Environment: real
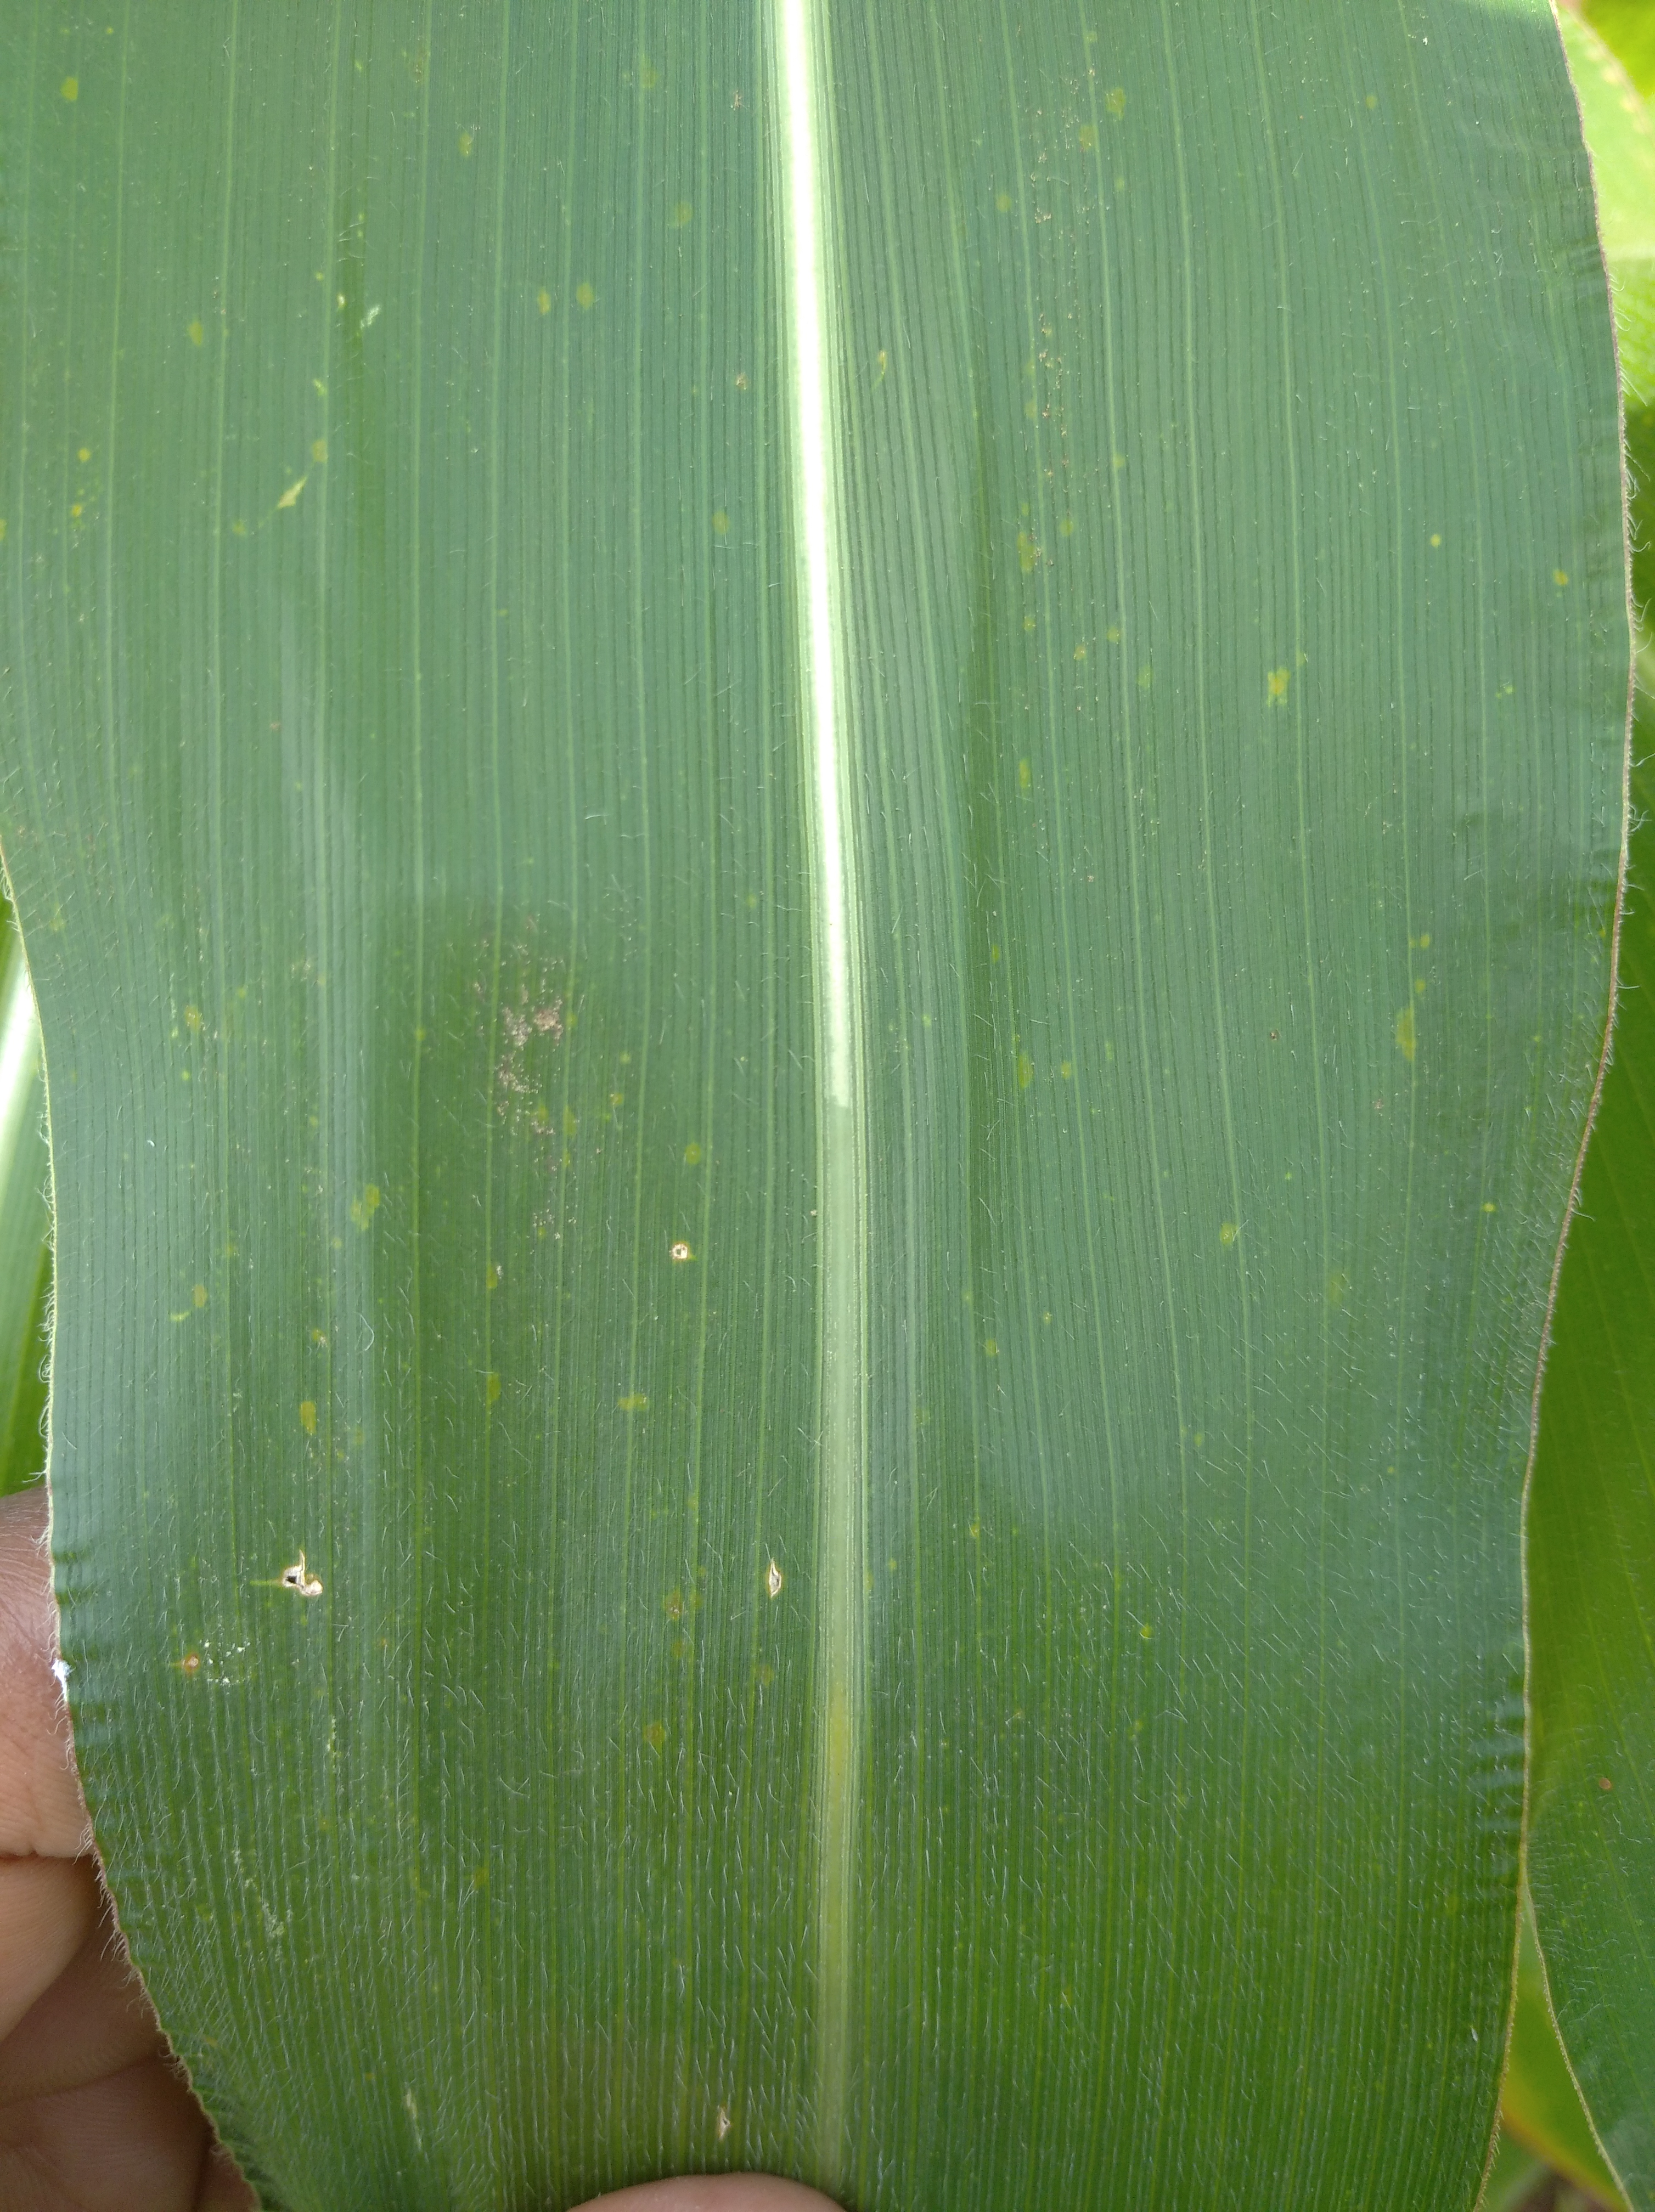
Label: healthy